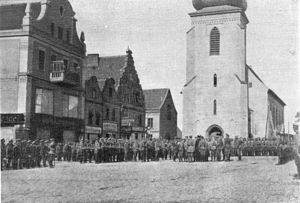
Slaget ved Gumbinnen
Russisk kavaleri i Insterburg.
Slaget ved Gumbinnen var en af de indledende kamphandlinger på Østfronten under 1. verdenskrig og fandt sted ved byen Gumbinnen i Østpreussen i dagene 19. – 20. august, blot 3 dage efter det første sammenstød i slaget ved Stallupönen. Slaget endte med russisk sejr, og førte frem til slaget ved Tannenberg som begyndte 6 dage senere.